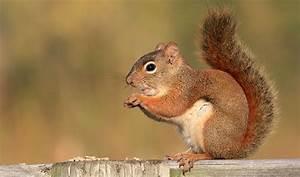
squirrel